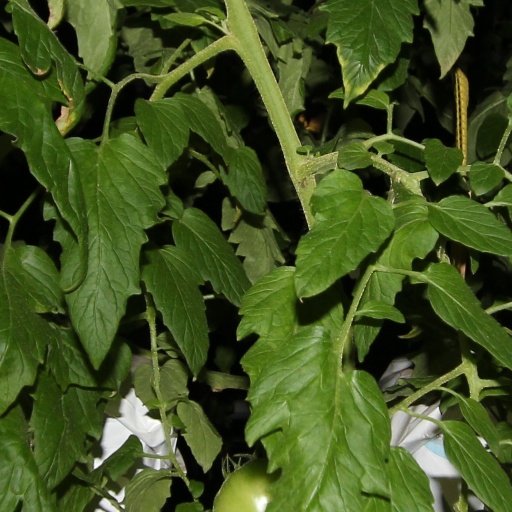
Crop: tomato